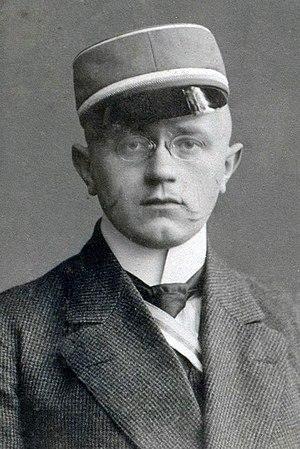
Wilhelm Johannes Vierling est un avocat allemand et, en 1945, bourgmestre de Leipzig pendant un peu moins de trois mois.